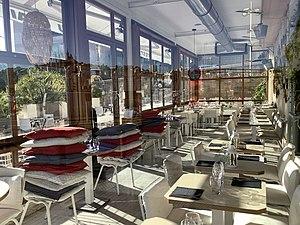
Marseille restaurant ""Au bout du quai"""
Marseille est une commune du Sud-Est de la France, chef-lieu du département des Bouches-du-Rhône et préfecture de la région Provence-Alpes-Côte d'Azur.